Sa die de sa Sardigna

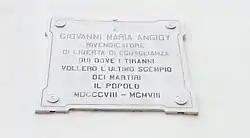
Commemorative plaque for G. M. Angioy in Sassari

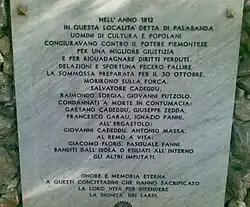
Plaque commemorating the 'Palabanda conspiracy' in Cagliari

The uprising was then led for another two years by the republican Giovanni Maria Angioy, then a judge of the Royal Hearing ("Reale Udienza"), but it was later repressed by the loyalist forces that became bolstered by the peace treaty between France and Piedmont in 1796. The revolutionary experiment was thus brought to an end and Sardinia remained under Savoyard rule.